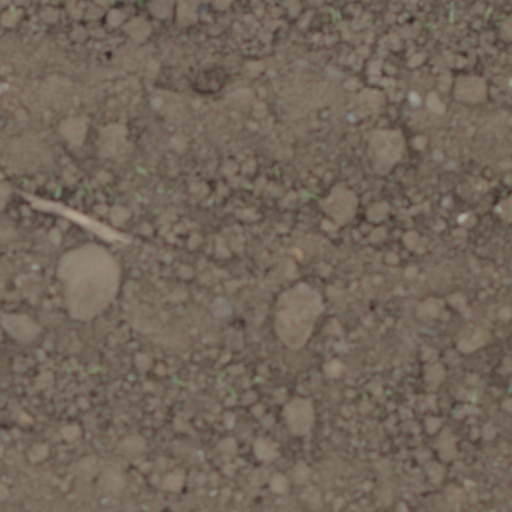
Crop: wheat